Eteri Lamoris

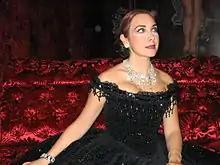
Lamoris as Violetta (La Traviata)

Eteri Lamoris (born 23 May 1971) is an operatic soprano and voice teacher of Georgian descent. She initially studied with her mother Lamara Chkonia in Tbilisi and later in Madrid. Lamoris made her operatic debut as Desdemona in "Otello" at the Tbilisi Opera and Ballet Theatre where she later sang roles including Violetta in "La traviata" and Gilda in "Rigoletto". She made her international debut as Musetta in Franco Zeffirelli's production of "La bohème" at La Scala . She went on to perform leading roles in both European and North American opera houses.